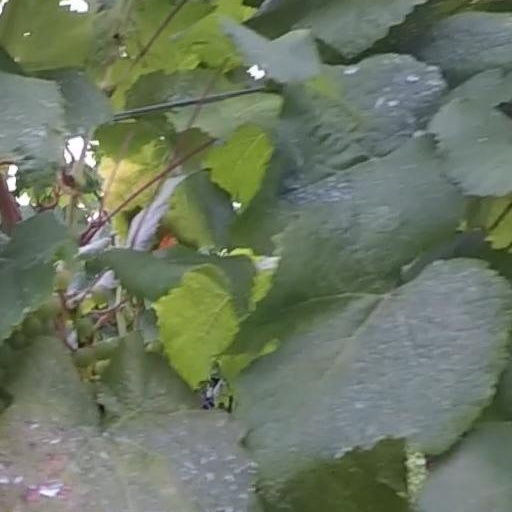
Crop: grape